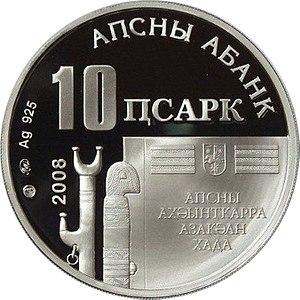
L'apsar est une monnaie de l'Abkhazie. Jusqu'à présent, seules des pièces de 1, 10, 25, 50 et 100 apsars et des billets de 500 apsars ont été émis. Bien que les pièces aient cours légal en République d'Abkhazie, leur utilisation est très limitée et elles sont principalement destinées aux collectionneurs. En Abkhazie, le rouble russe est utilisé dans la pratique. Les premières pièces d'apsar ont été introduites en 2008.